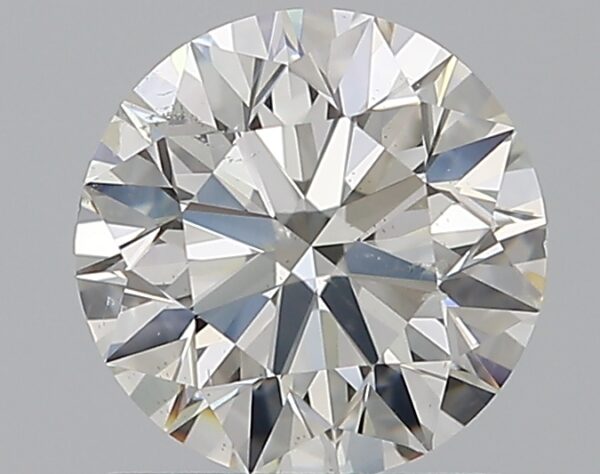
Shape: round
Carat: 1
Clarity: SI1
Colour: I
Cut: EX
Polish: EX
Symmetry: EX
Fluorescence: F
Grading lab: GIA
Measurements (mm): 6.34 x 6.38 x 3.98